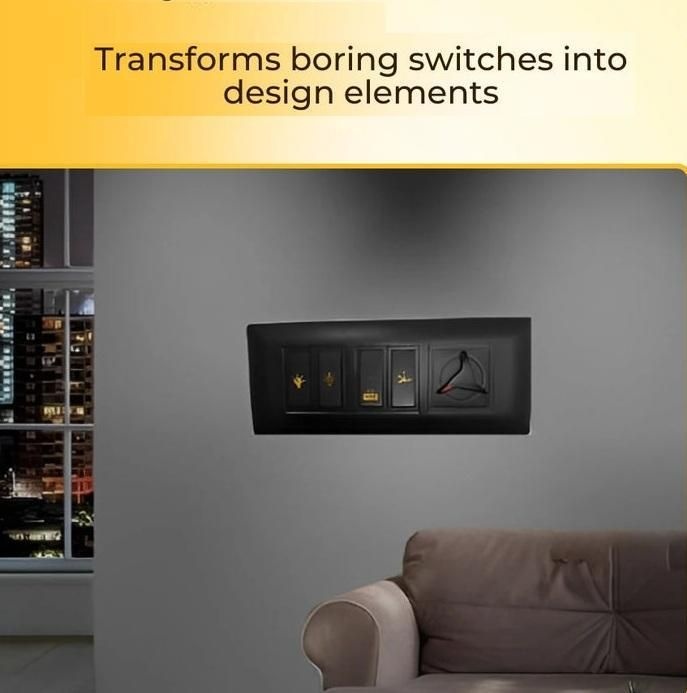
Gold Switch Stickers
Product Name: Gold Switch Stickers Package Contains: It has 1 Pcs of Gold Switch Stickers Material: Plastic Functional Icons : Includes clear symbols for fans, lights, AC, geyser, doorbell, and more. Color: Colour as per availability Combo/Set Of: Pack of 1 Weight: 100gm
Brand: a41nbf-mv
Category: Hardware > Power & Electrical Supplies > Wall Plates & Covers > Toggle Switch Plates